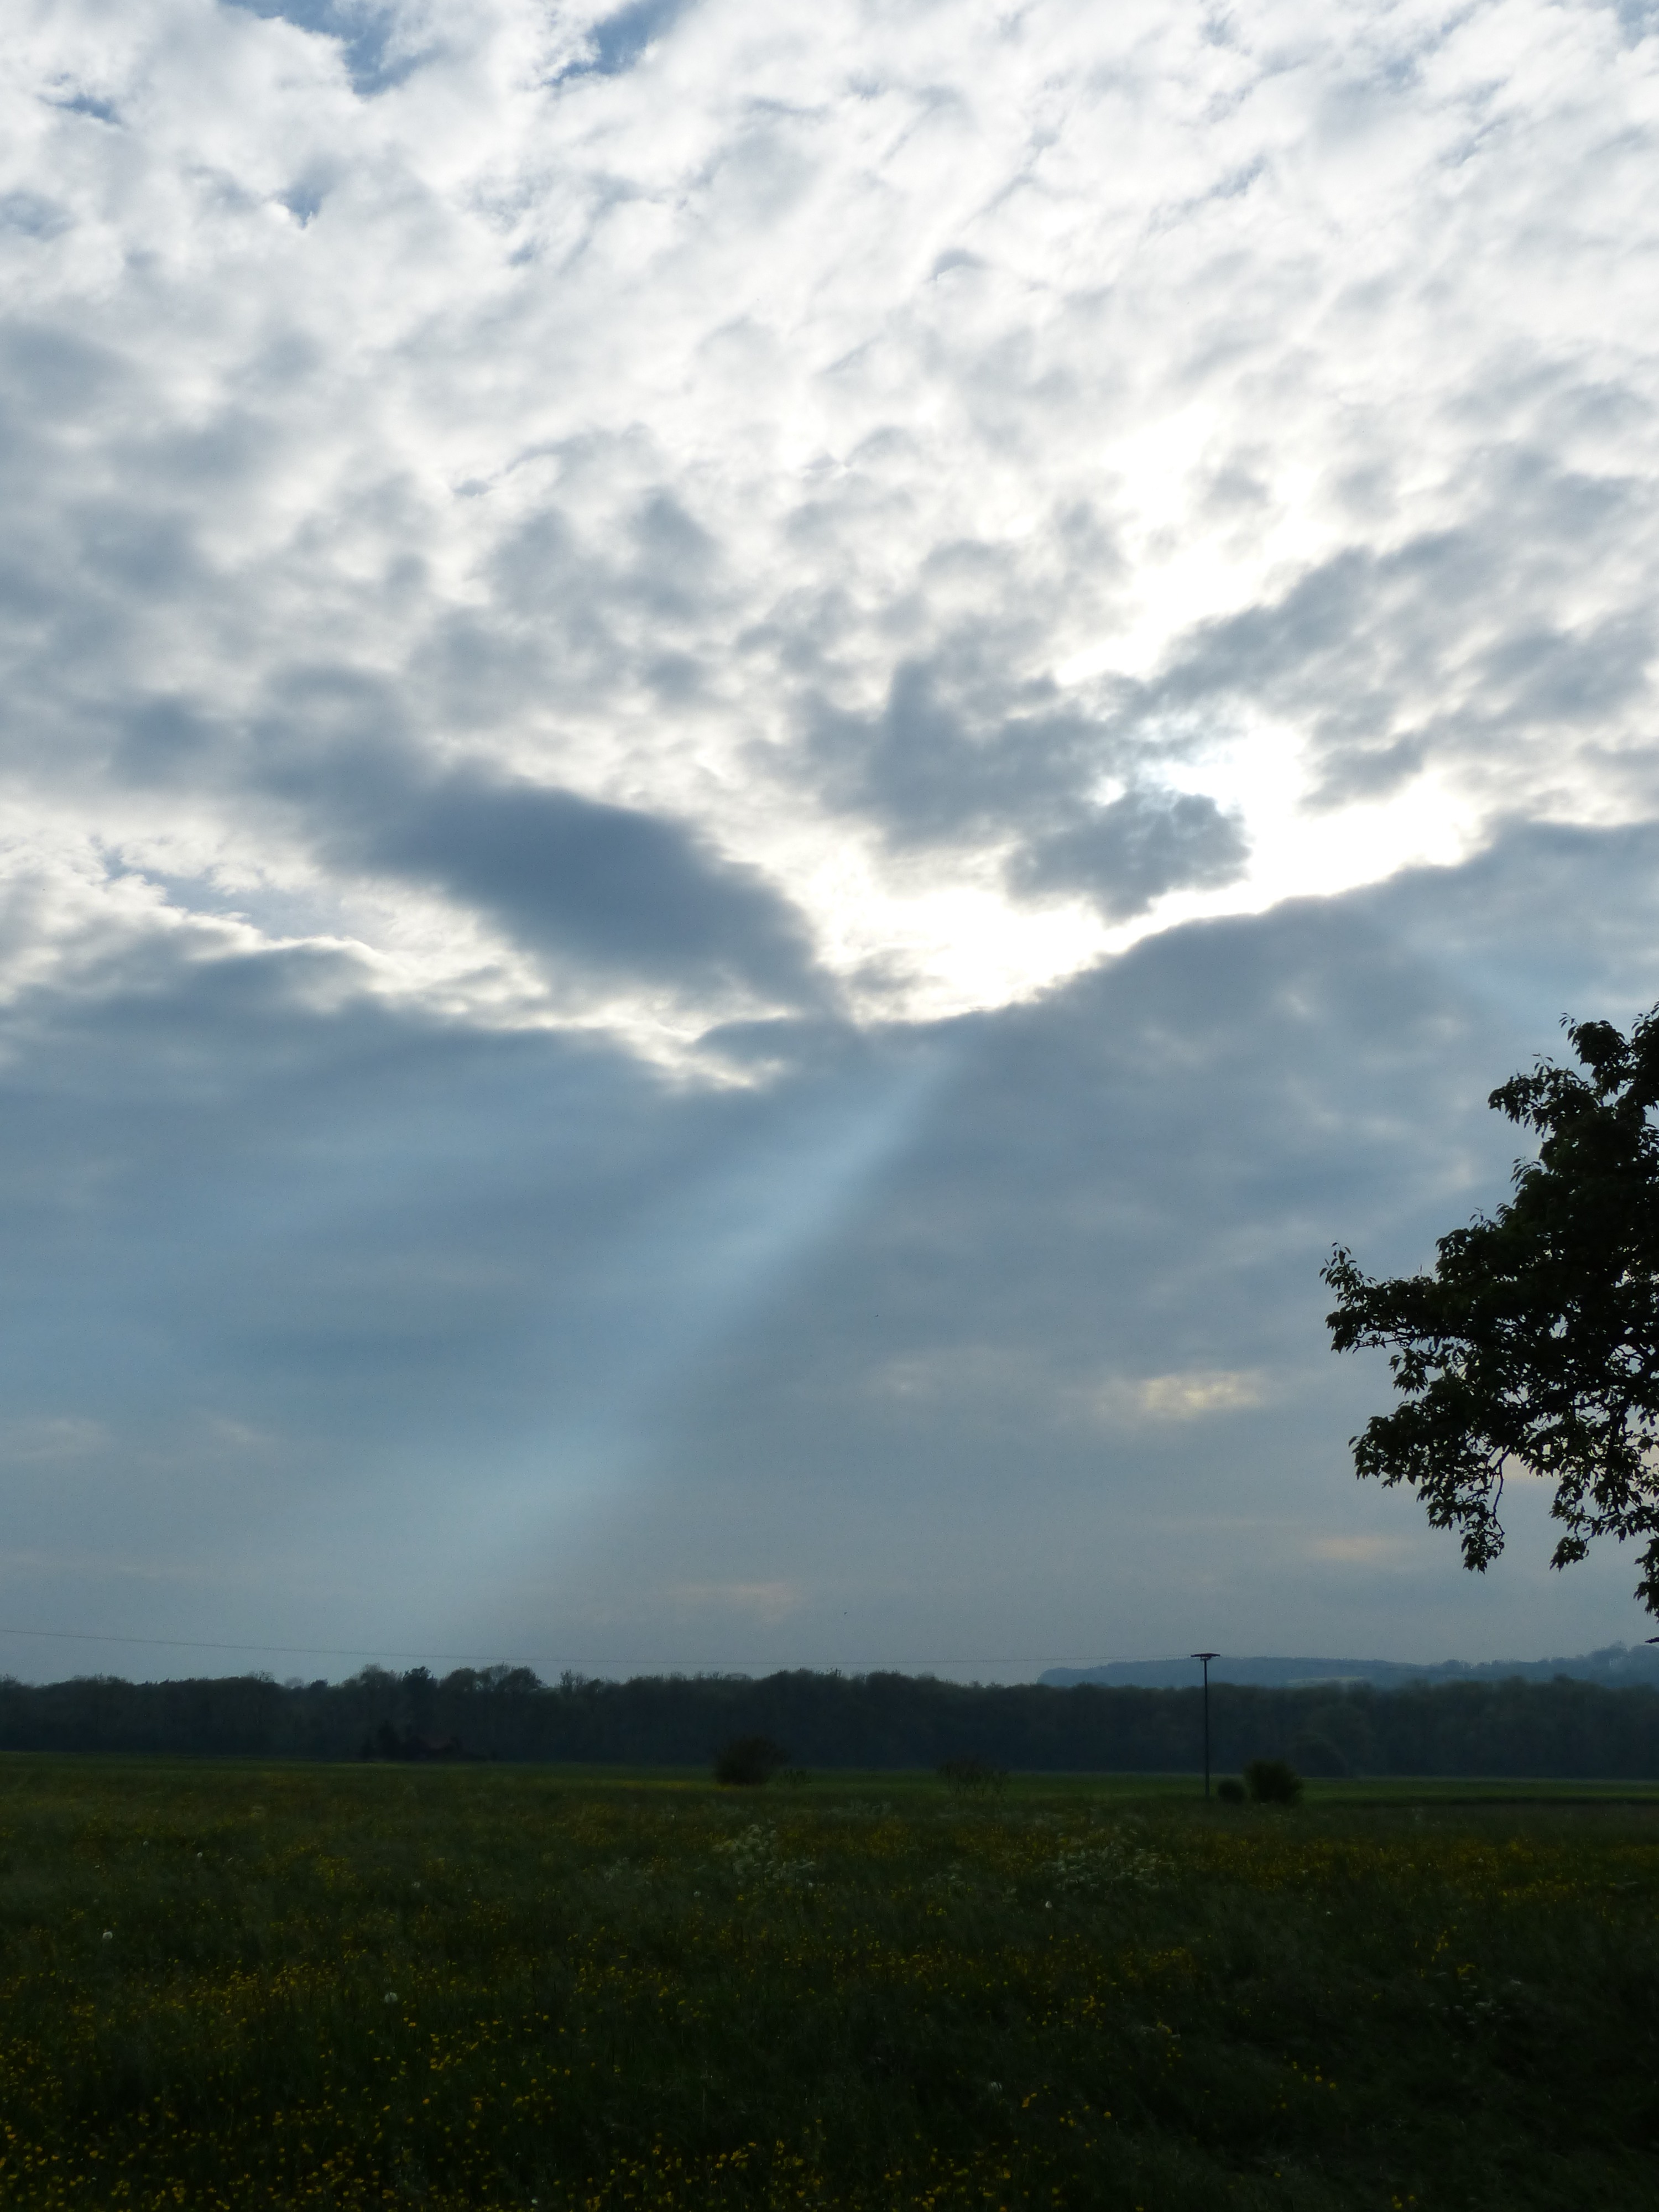
landscape, tree, nature, grass, horizon, cloud, sky, field, meadow, prairie, sunlight, morning, hill, dusk, weather, plain, clouds, grassland, sunbeam, rural area, breakthrough, meteorological phenomenon, atmospheric phenomenon